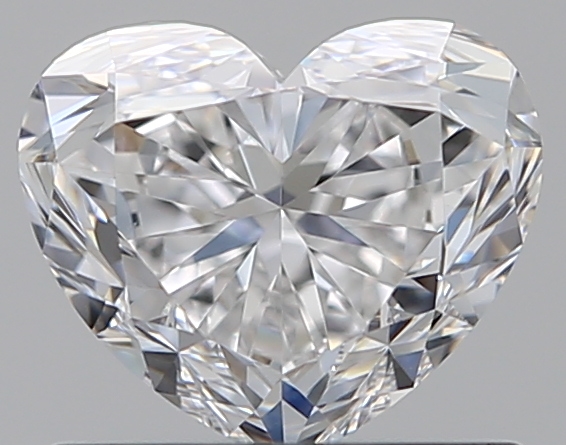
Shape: heart
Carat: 0.72
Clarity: VVS2
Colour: E
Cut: EX
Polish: EX
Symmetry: VG
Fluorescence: N
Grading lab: GIA
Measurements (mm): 5.11 x 6.05 x 3.6